John Wells (Royal Navy officer)

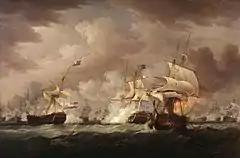
The Battle of Camperdown

Having returned to Duncan's fleet, Wells fought in "Lancaster" at the Battle of Camperdown on 11 October where the British fleet defeated their Dutch opponent. "Lancaster" fought in the starboard line of British ships and had three men killed and another eighteen wounded in the battle. She was one of three British ships to attack the leading ships of the Dutch fleet and Wells then had her engage the ship of the line "Beschermer" before moving down the line of battle to assist other British vessels in their fights. Despite being criticized for his conduct during the battle, Wells received the Naval Gold Medal and participated in the procession that saw the captured Dutch ship's colours hung in St Paul's Cathedral. "Lancaster" transferred to serve on the Irish Station in 1798 before going in for a refit in April 1799. Wells stayed in command of "Lancaster" until the refit was completed in May, at which point he handed over command and left the ship. He did not serve at sea again.